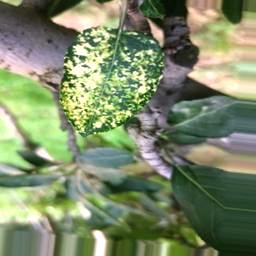
Label: Apple_Mosaic